Highway 69 (band)

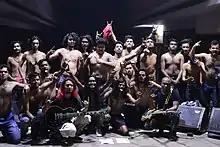
A group photo with the audience after completing the show at Jalpaiguri in 2019.

Later in the year 2015, Dheeraj again decided to leave the band. So they finally decided on having a permanent drummer who will be committed towards the band. During this time, the band practised with various drummers from Ranchi, Jamshedpur and even Kolkata but ultimately settled for John Raj Swami, who was a drummer for a local metal band called Virus. The band was already familiar with the playing style of John as they had shared the stage in various competitions and music festivals across India. The growing confusion over who would continue in the band as a drummer was finally sorted out. This gave the band ample time to practice and compose new songs. John is quite popular amongst the audience and other fellow musicians because of his aggressive style of drumming along with going shirtless when performing on-stage.